Market (economics)

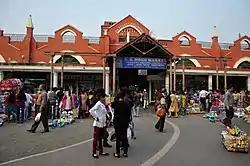
Front view of Stuart Saunders Hogg Market, Kolkata

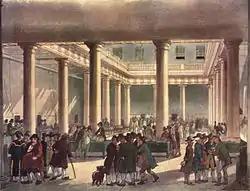
Corn Exchange in London, circa 1809

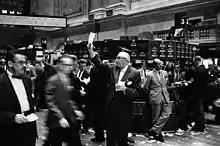
New York Stock Exchange (United States), 1963

Financial markets facilitate the exchange of liquid assets. Most investors prefer investing in two markets: